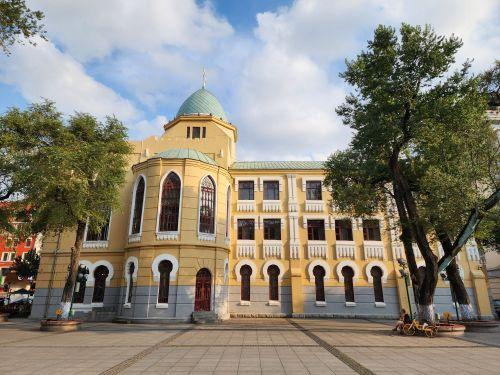
地标名称：犹太老会堂
所在城市：哈尔滨市·道里区